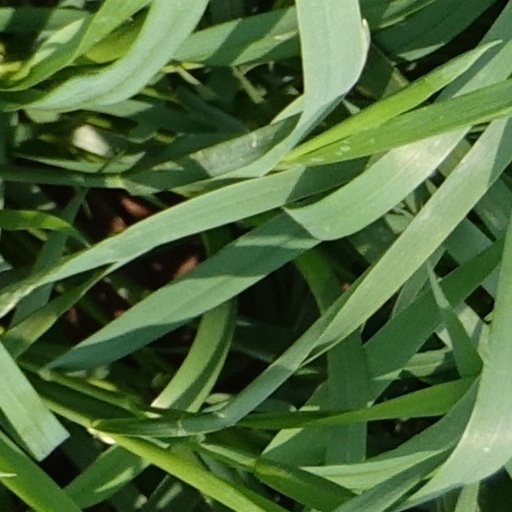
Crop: wheat